Jerauld Wright

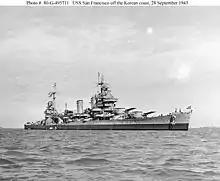
USS "San Francisco" (1945)

In November 1944, Rear Admiral Wright took command of Amphibious Group Five, a newly created unit of the Amphibious Forces, U.S. Pacific Fleet, commanded by Vice Admiral Richmond Kelly Turner. Wright's group would be involved in the invasion of the Ryukyu Islands (Operation Iceberg), the island of Okinawa being the key objective. Once taken, U.S. forces would use Okinawa as a staging area for the eventual invasion of Japan, and a base for the B-29 Superfortress bombers of the U.S. Seventh Air Force to attack the Japanese home islands. Amphibious Group Five would transport the 2nd Marine Division, Major General Thomas E. Watson, USMC, commanding, with Wright flying his flag from .